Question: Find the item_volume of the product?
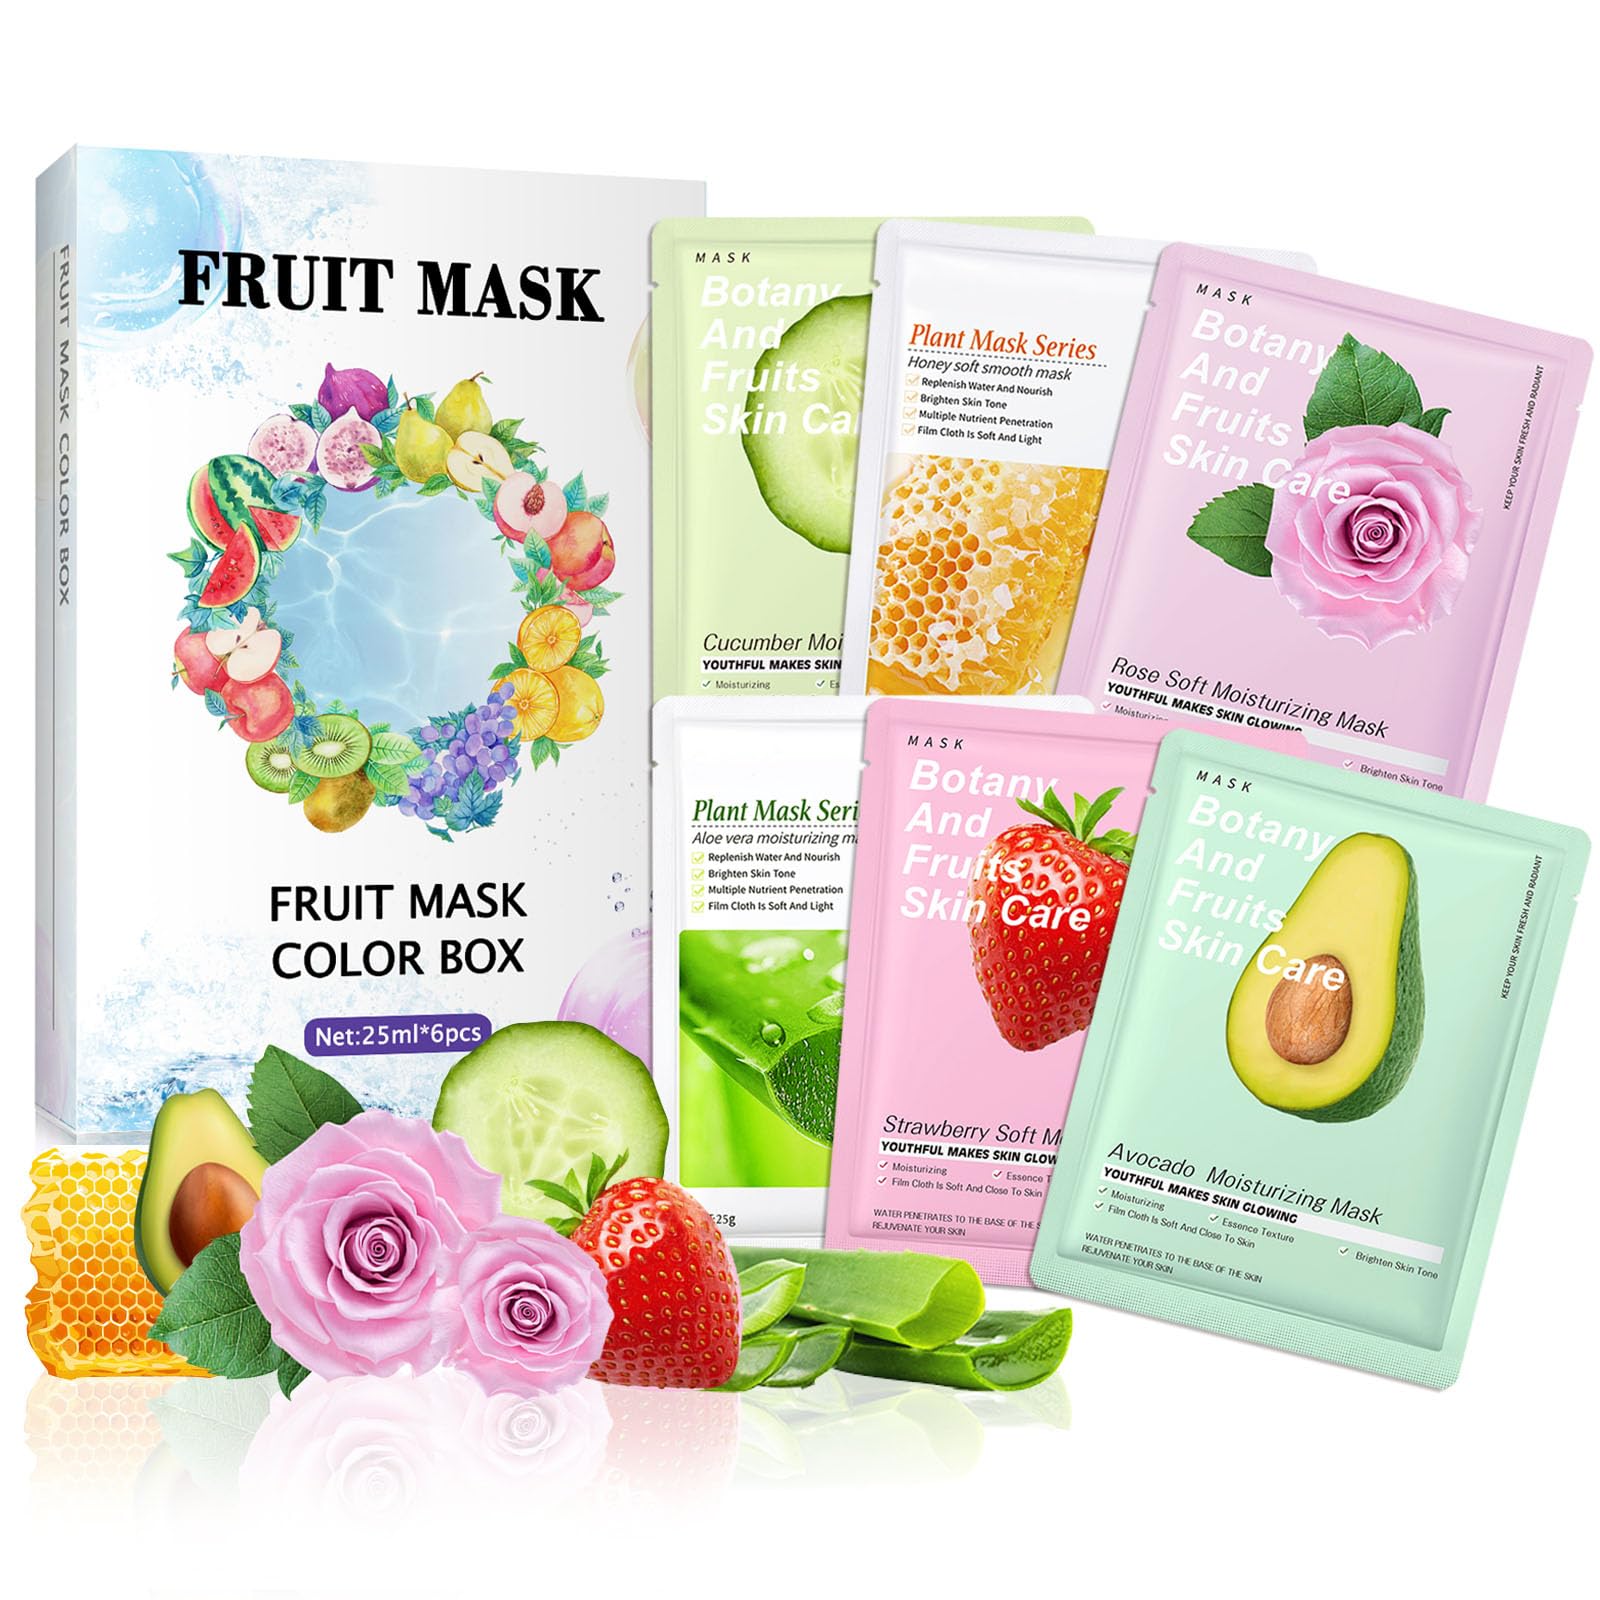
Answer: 25.0 millilitre